Cheon Wang Bong-class landing ship

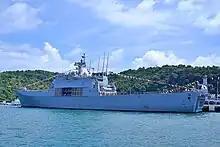
ROKS No Jeok Bong in Langkawi 2023

In the late 1980s the Republic of Korea Navy decided to gradually replace its aging fleet of World War II-era s (renamed "Un Bong"-class LST) purchased from the US Navy in 1958. A three phase plan was laid out to develop new landing ships to meet the demands of modern amphibious and transport operations.